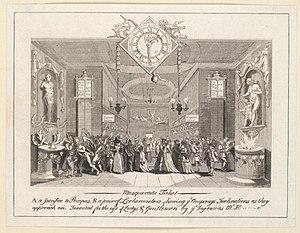
Les gravures de William Hogarth sont l'ensemble de la production de l'artiste britannique William Hogarth comme graveur ou comme inventeur, c'est-à-dire comme auteur du dessin destiné à être gravé par un autre artiste.